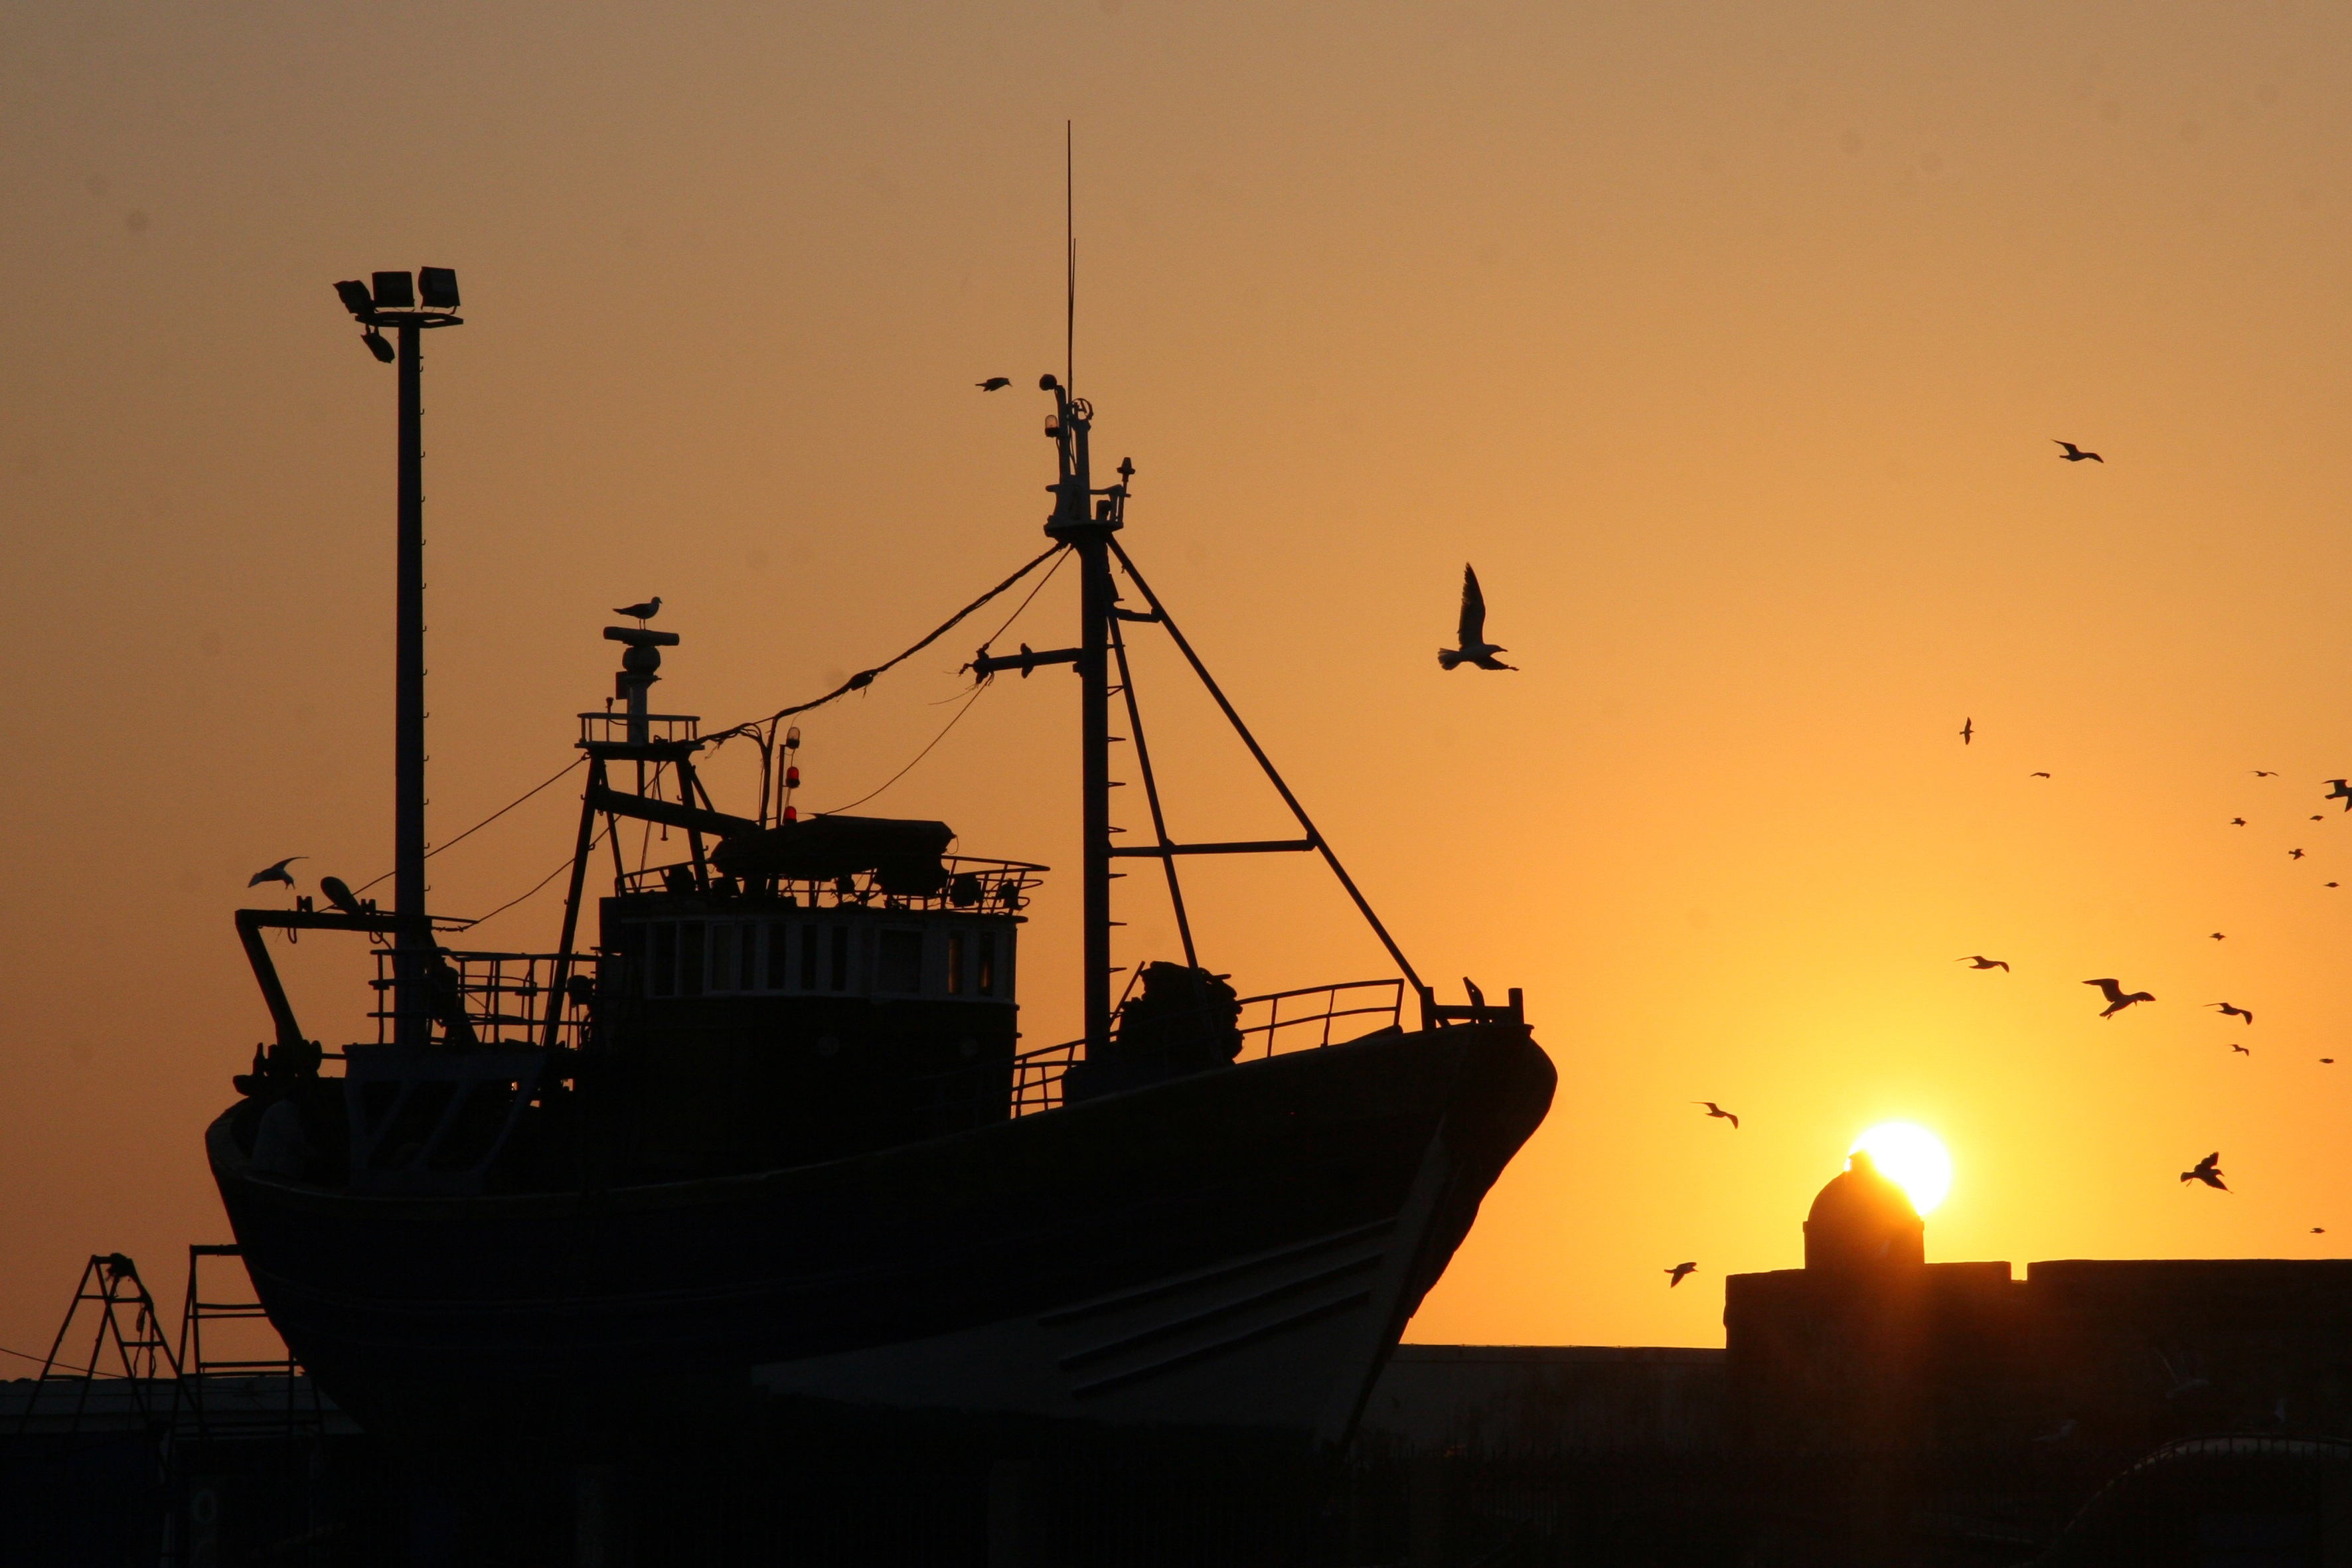
sea, silhouette, sunrise, sunset, boat, morning, dawn, ship, dusk, evening, vehicle, mast, port, fishing vessel